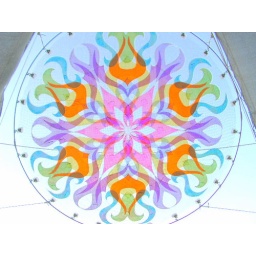
The exquisite rose window over the arch casting rainbows of early dawn light on the dance floor